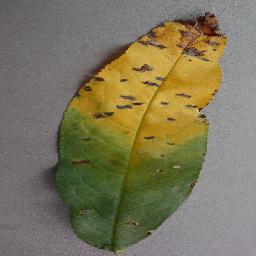
Label: Peach___Bacterial_spot